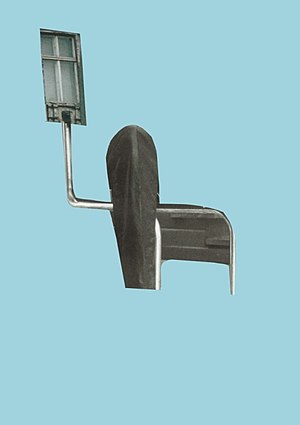
Sergei Sviatchenko / Less-collage
Fra serien Less, 2004
Sergei Sviatchenko er en ukrainsk collagekunstner. Han har boet i Danmark siden 1990.